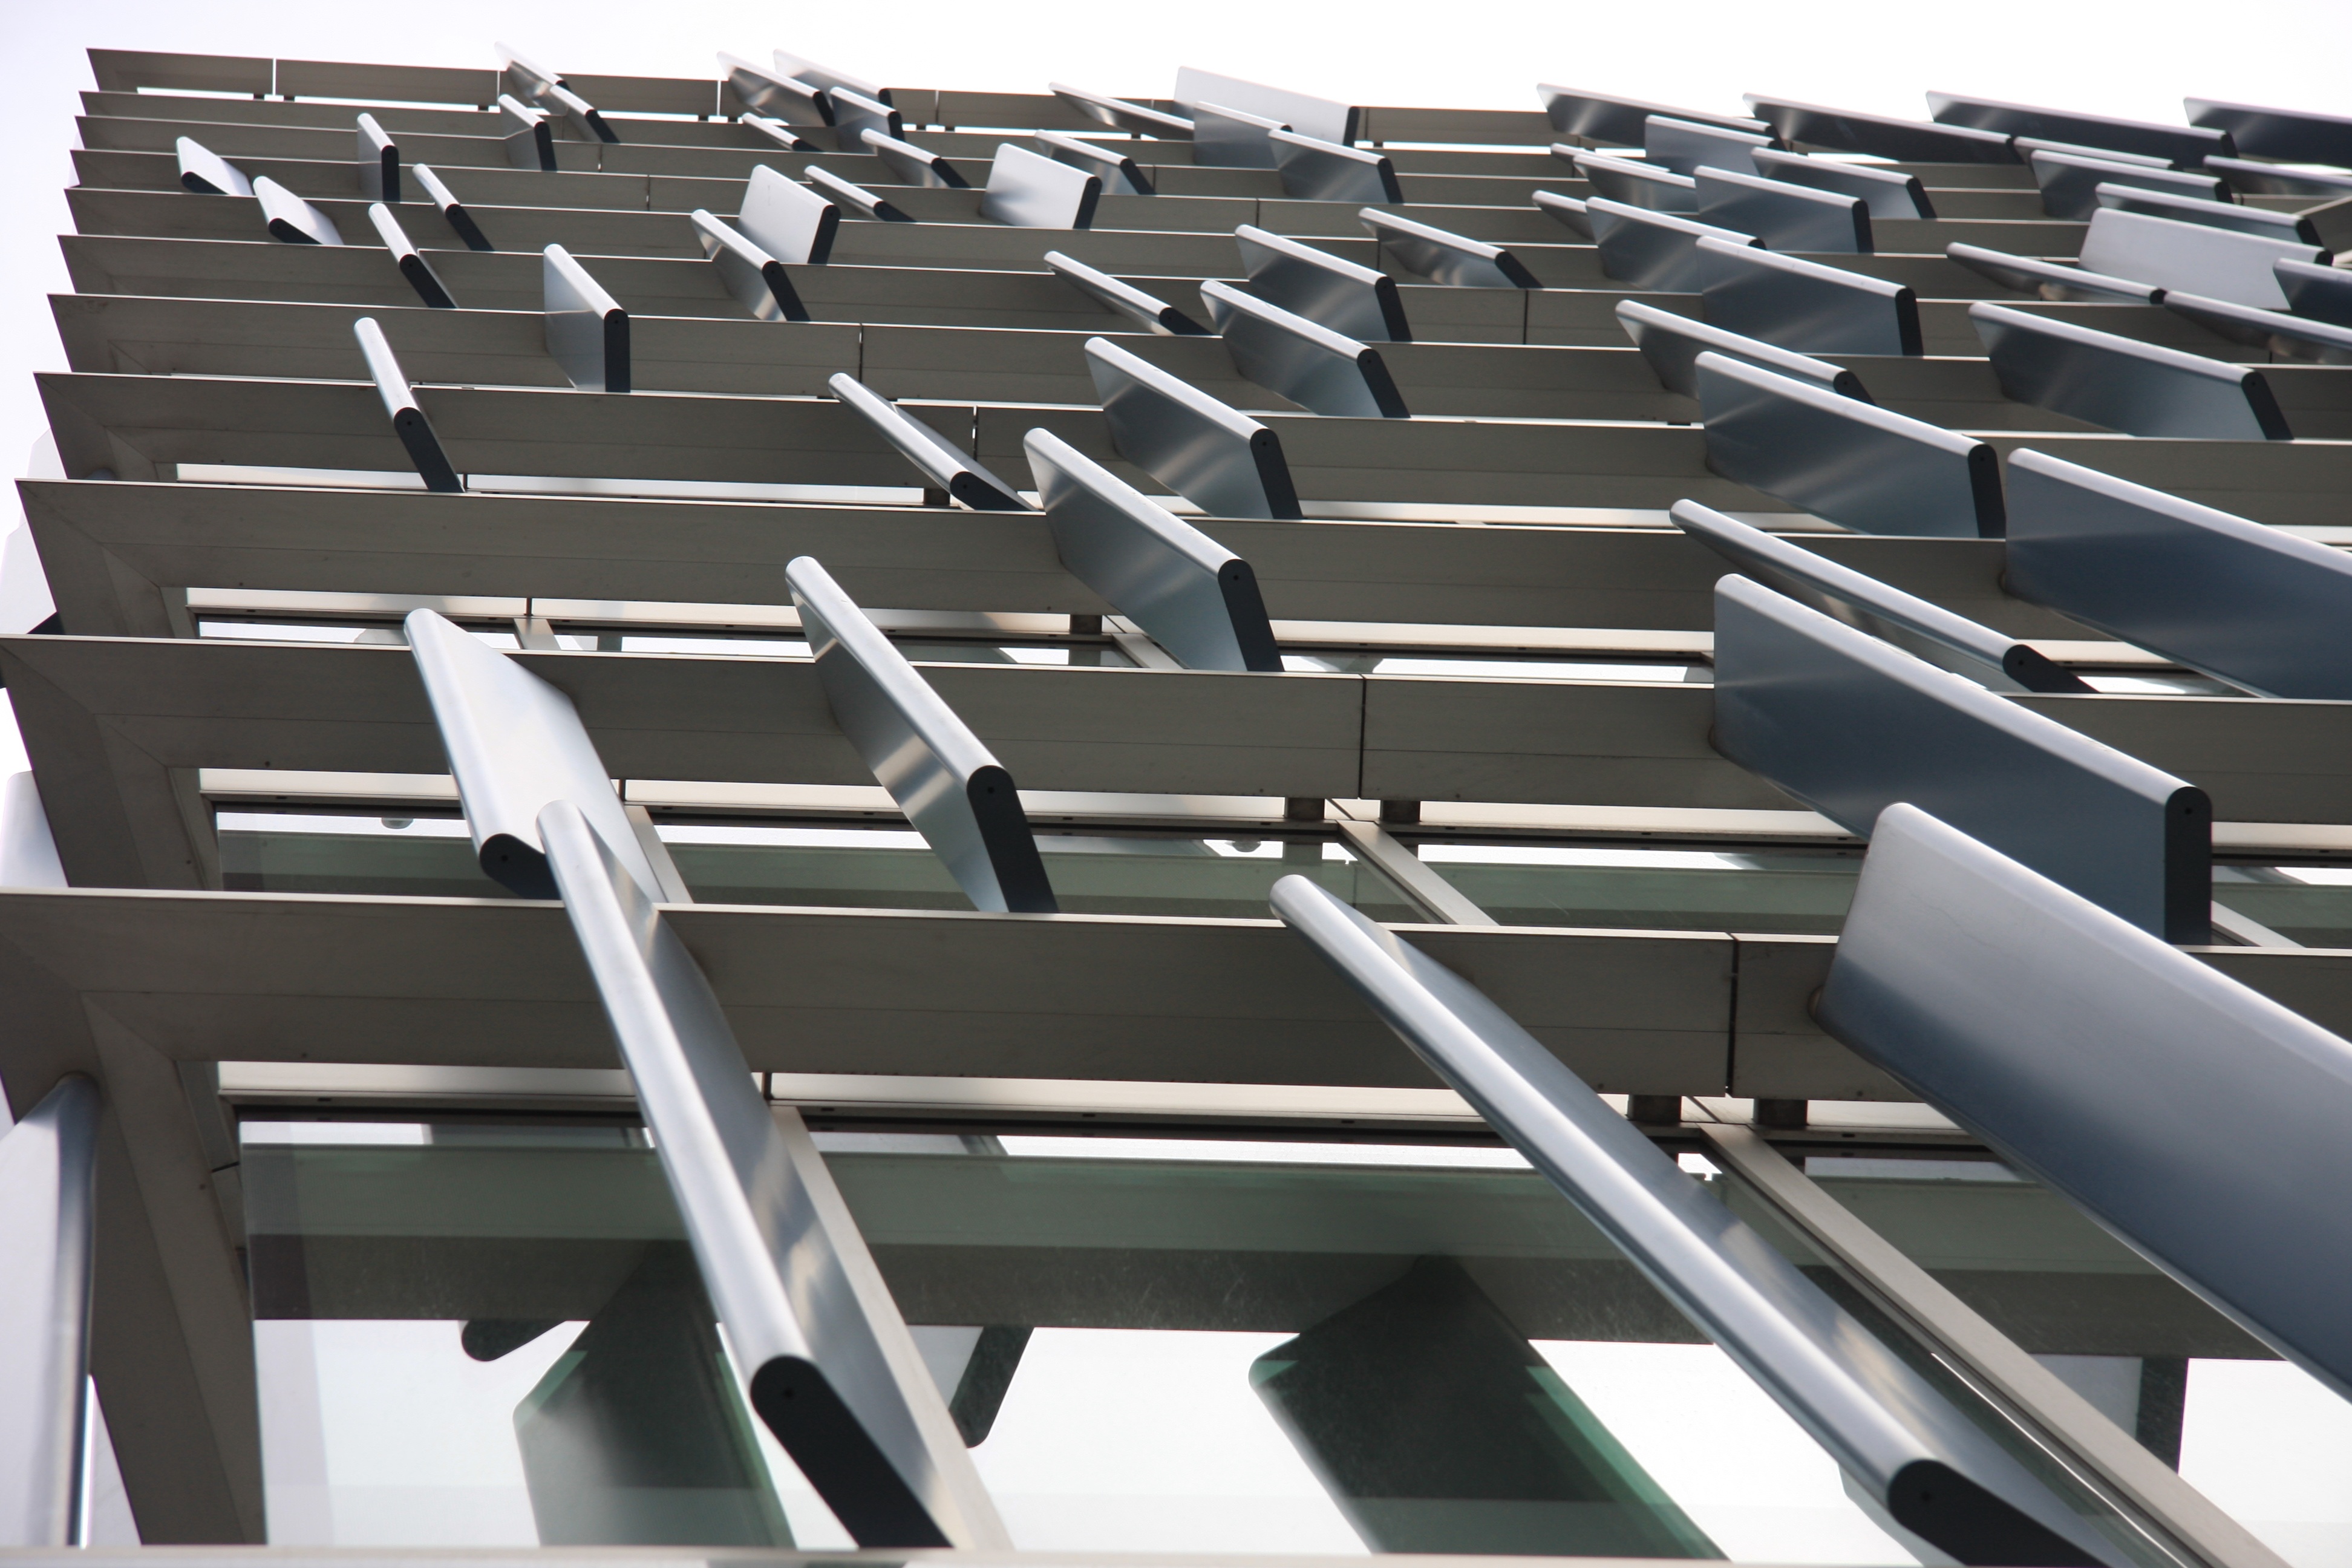
architecture, structure, glass, roof, building, city, skyscraper, urban, cityscape, beam, high, metal, corporate, facade, modern, material, handrail, daylighting, business building, baluster, outdoor structure